Henry von Phul

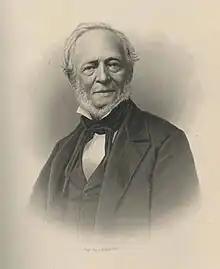

Henry von Phul (August 14, 1784 – September 8, 1874) was an American pioneer merchant, businessman and public official whose career coincided with the growth of the city of St. Louis, Missouri, between 1811 and 1874.